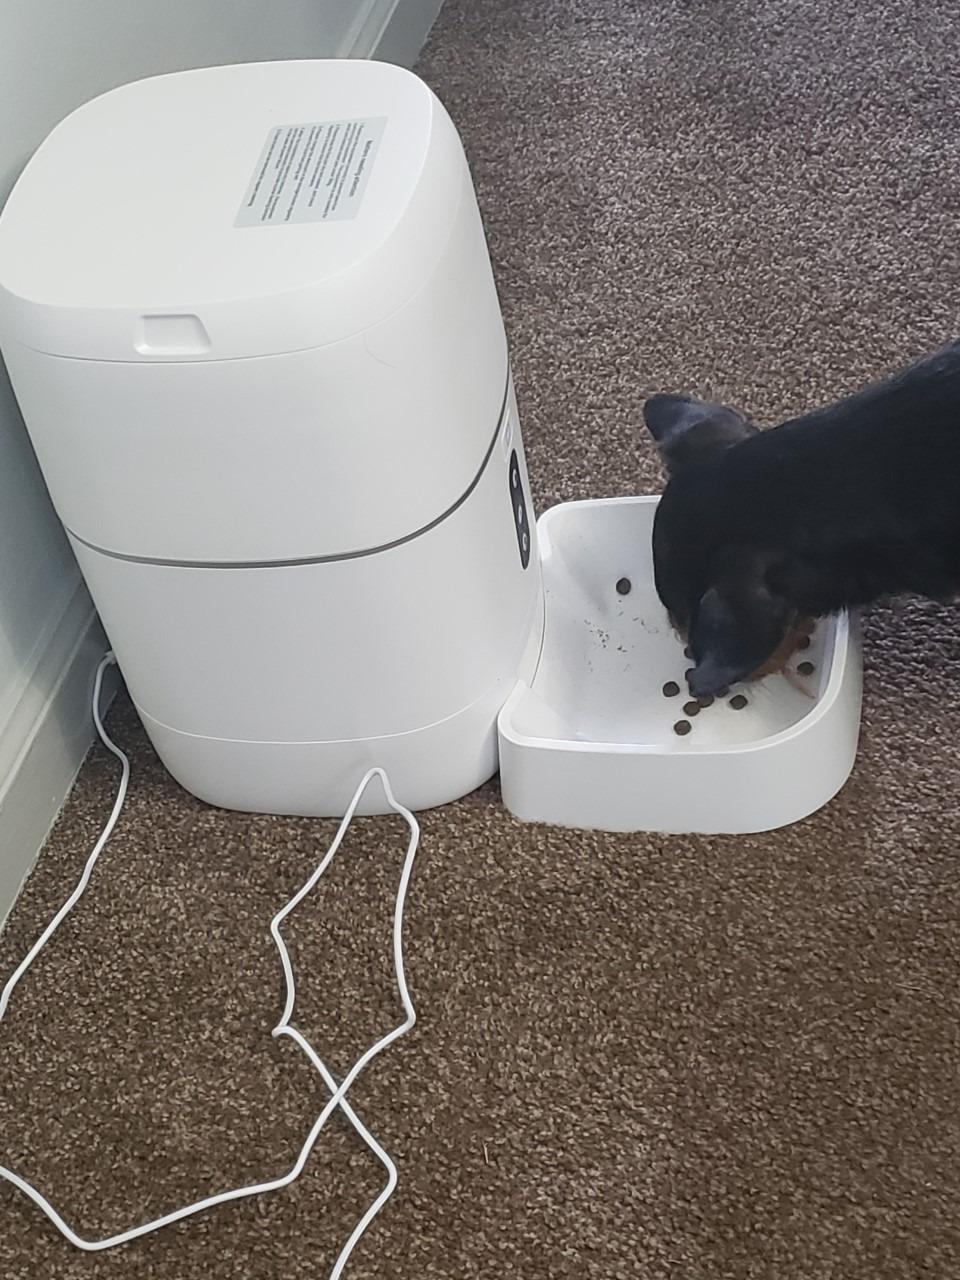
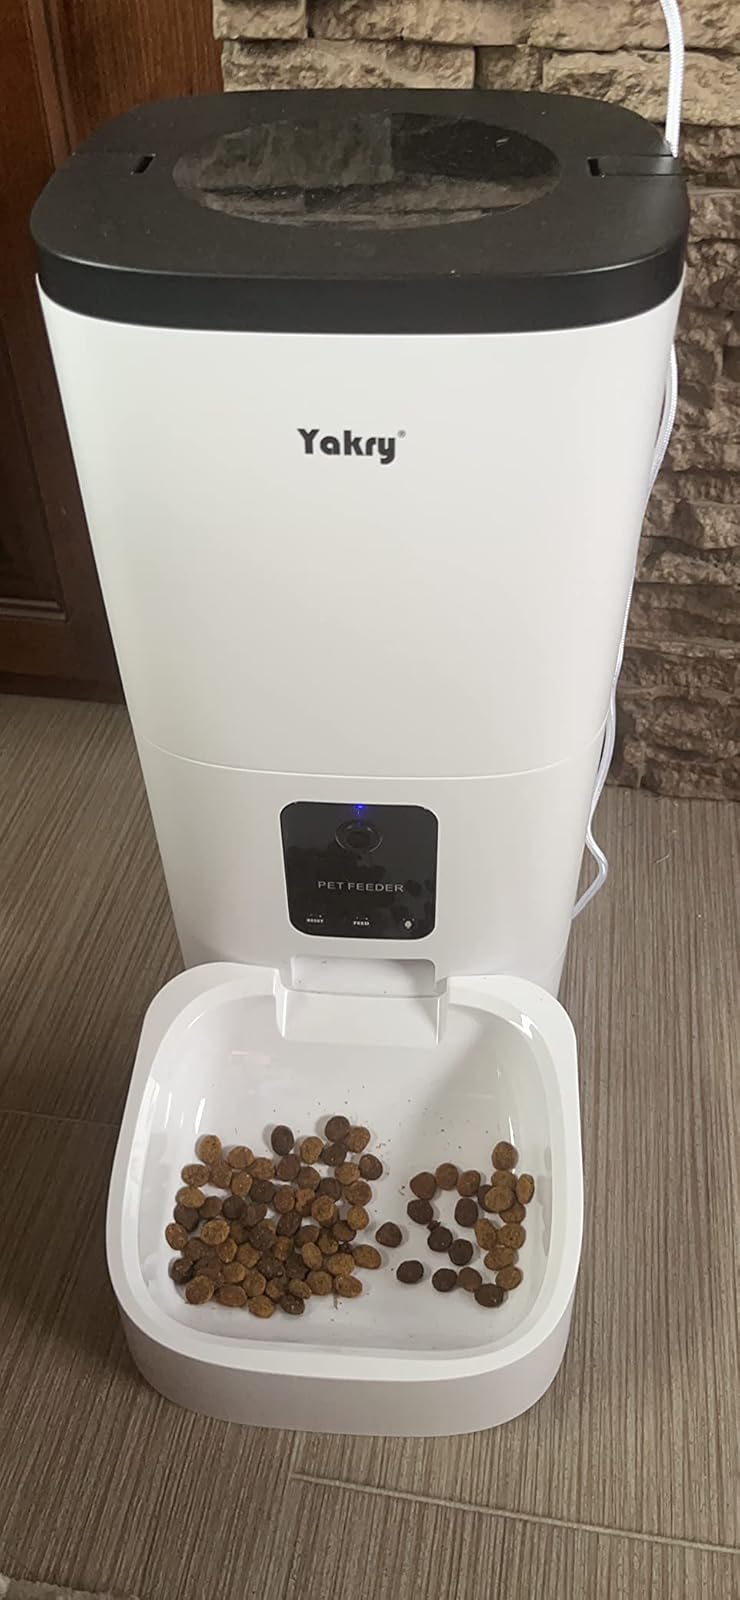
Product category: items_feeder
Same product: no